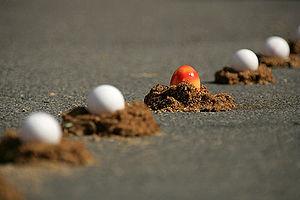
Fête de l'Eierleset à Arlesheim